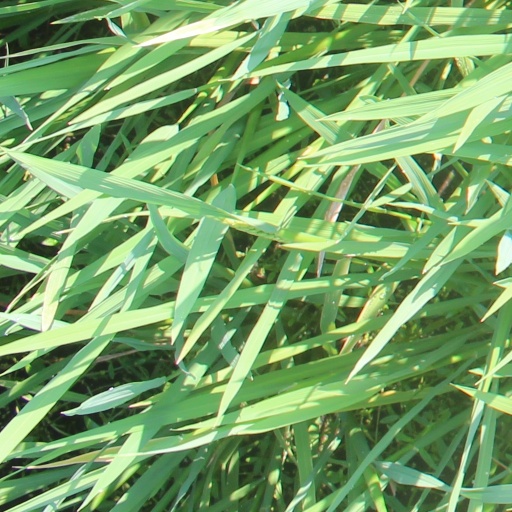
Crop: rice